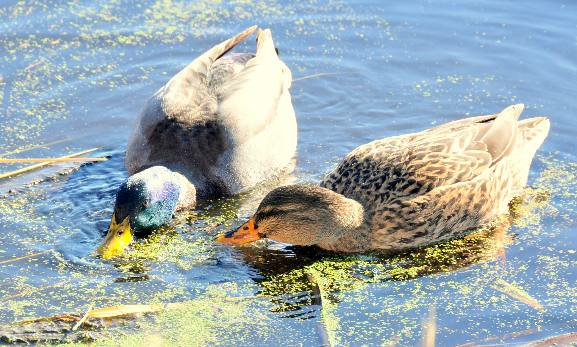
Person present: No